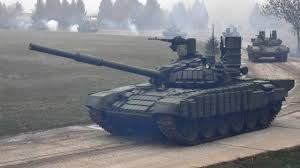
Label: T-72